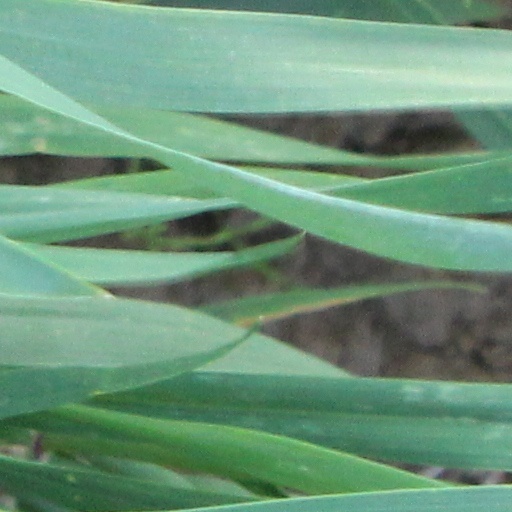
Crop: wheat